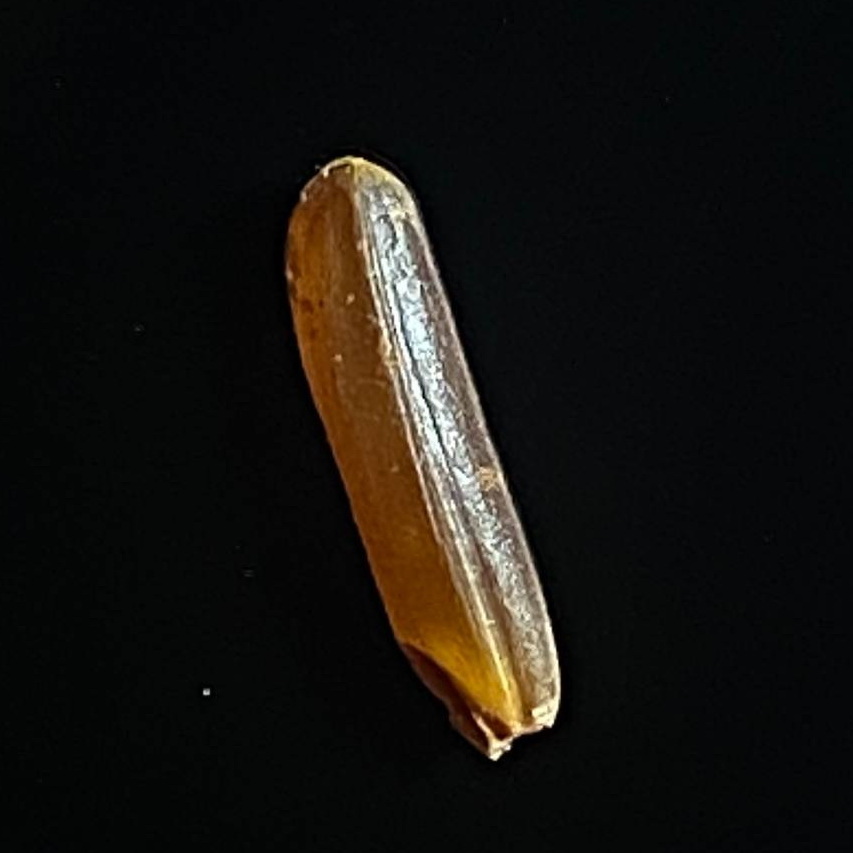
Rice variety: Red_Cargo